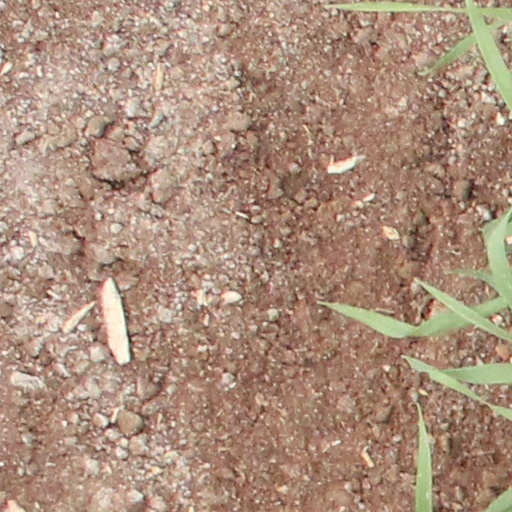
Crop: wheat